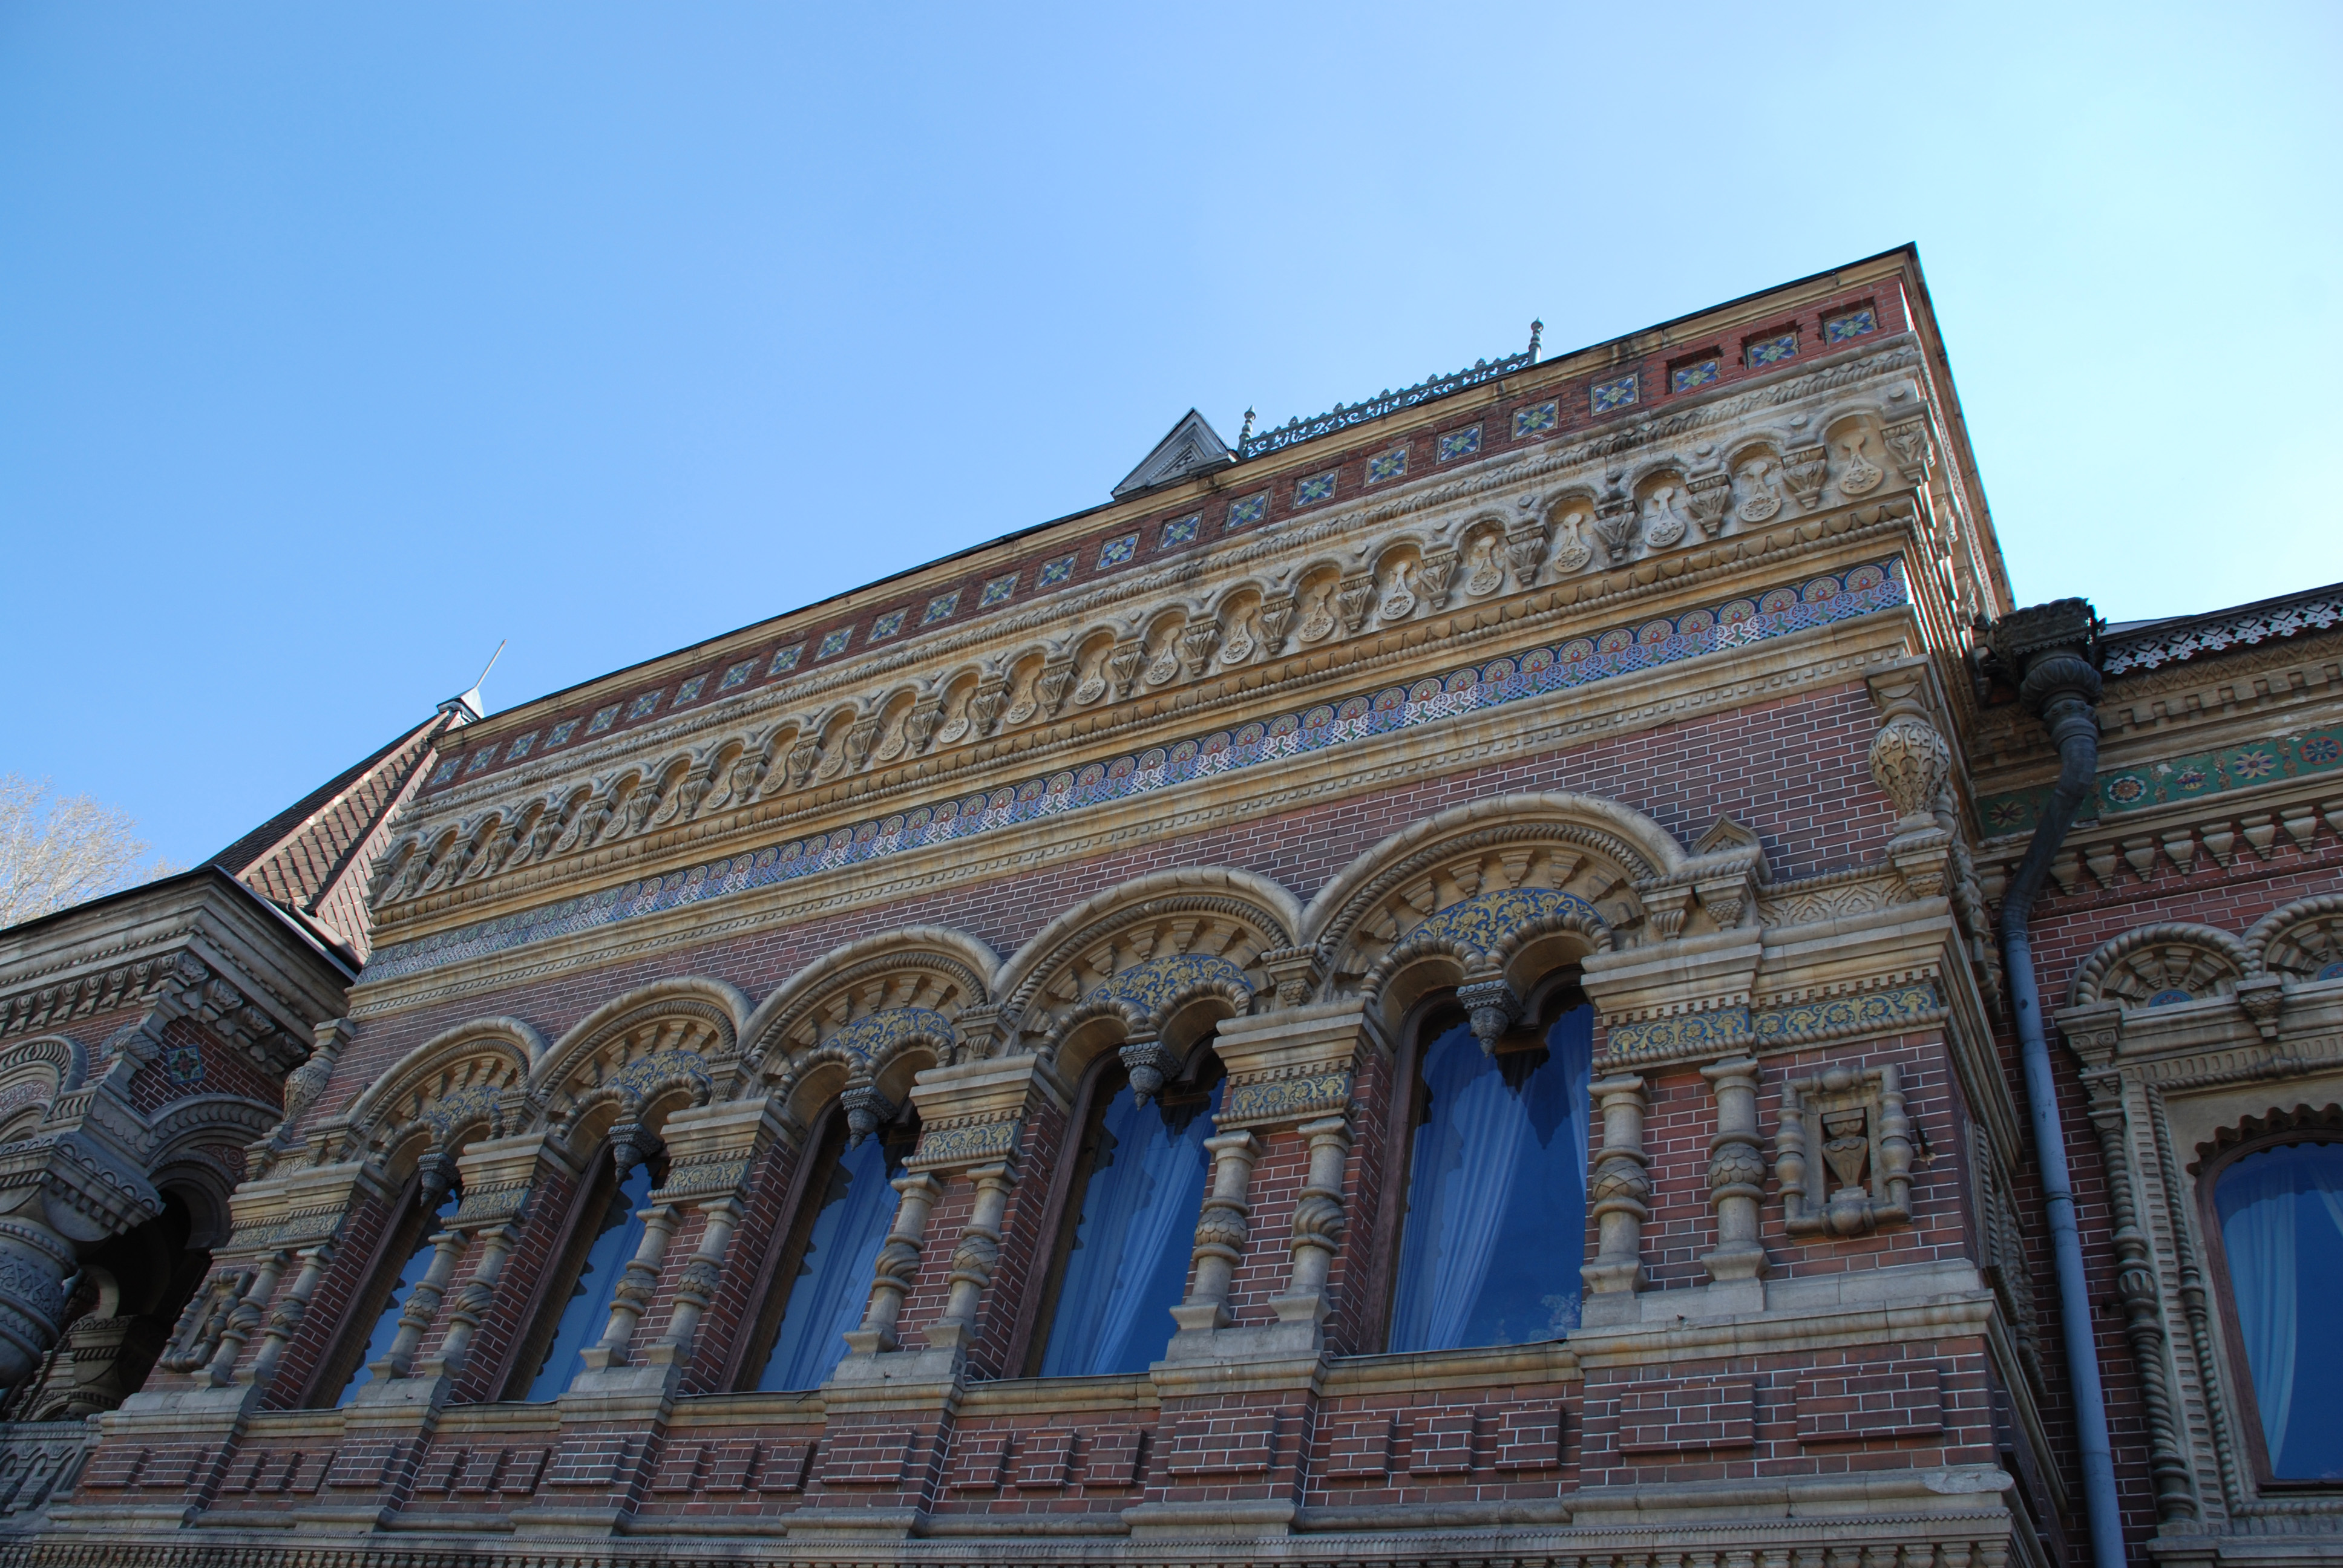
architecture, building, palace, city, landmark, facade, nikon, place of worship, synagogue, moscow, basilica, russia, d80, moskau, nikond80, moscou